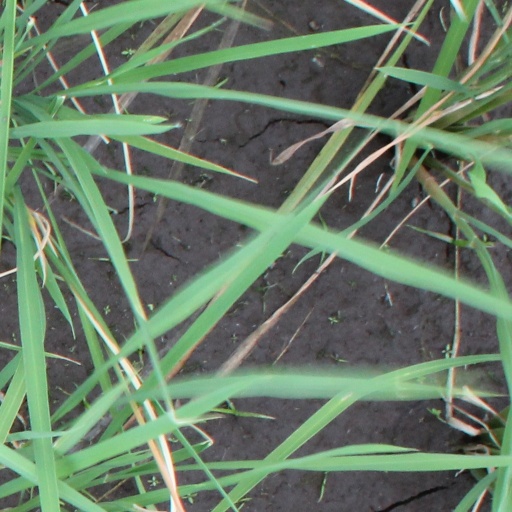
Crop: rice